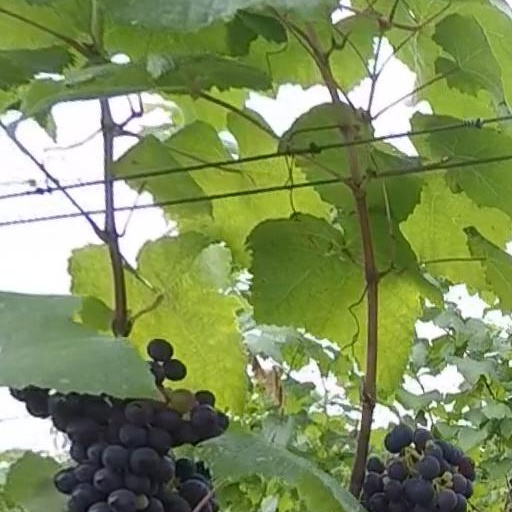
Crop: grape